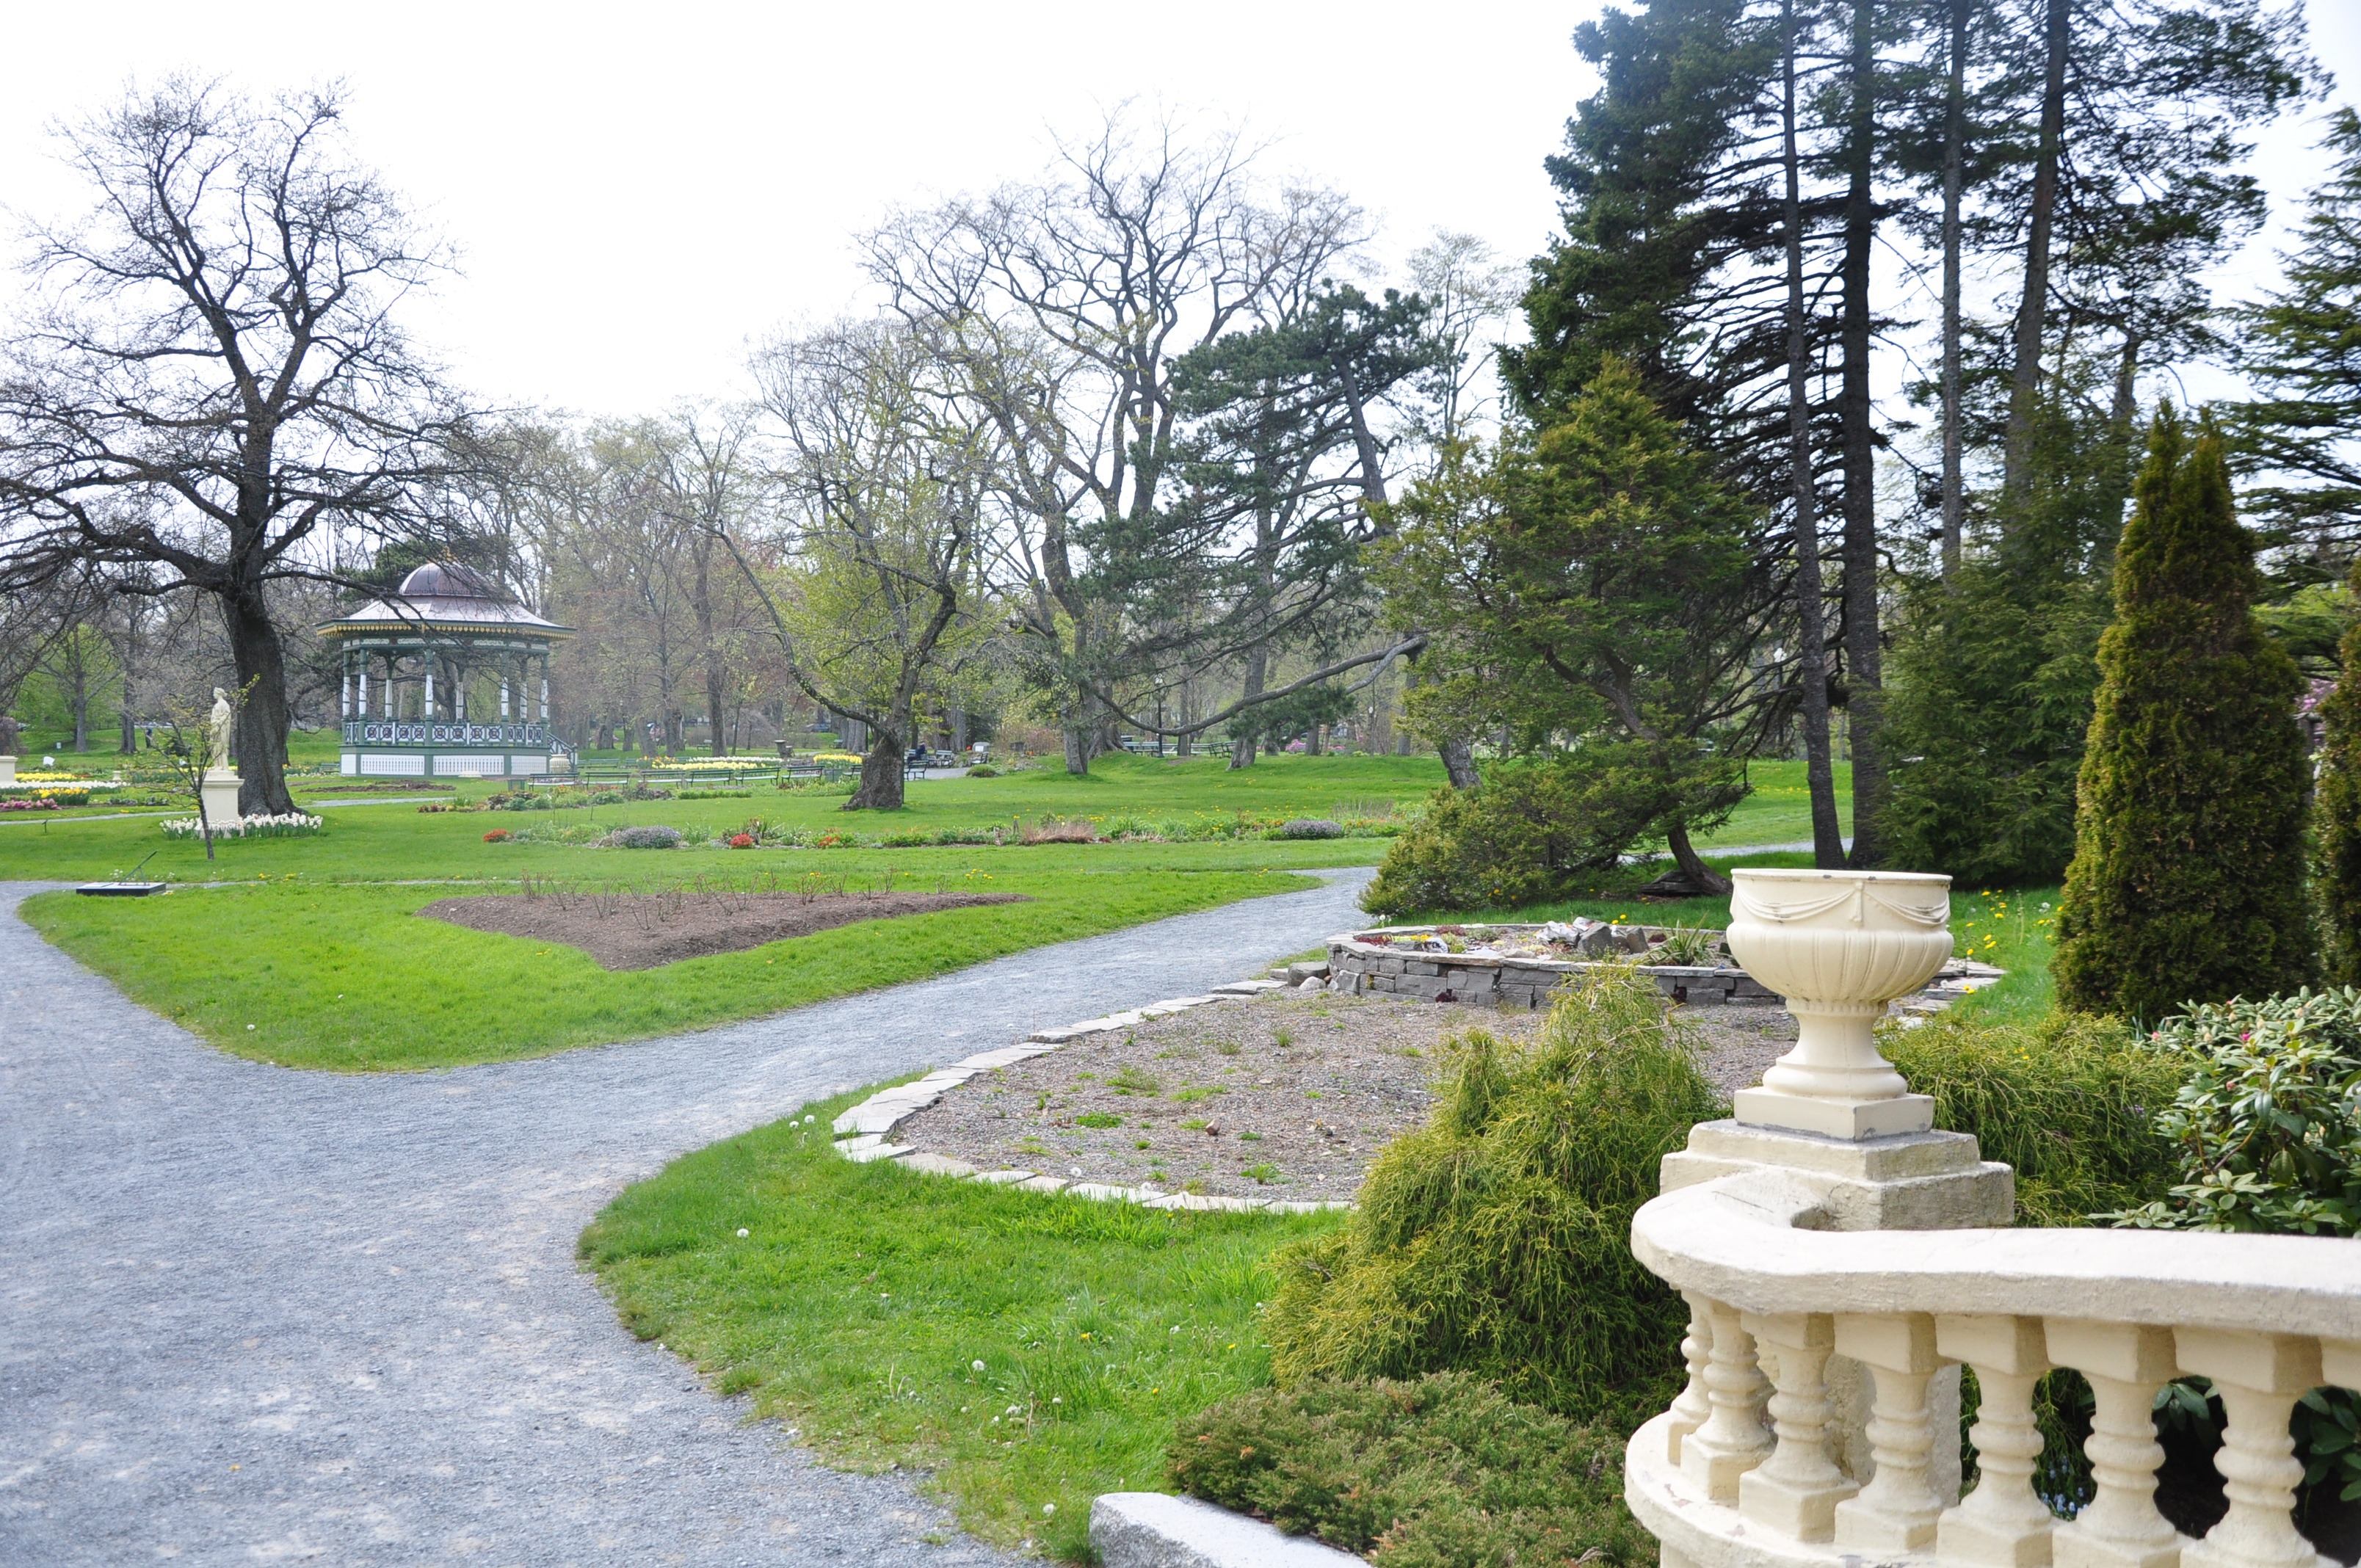
lawn, lake, foliage, green, scenic, park, scenery, backyard, garden, landscaping, halifax, estate, yard, landscape architect, public gardens